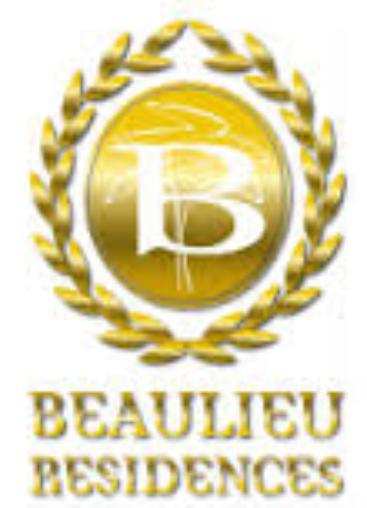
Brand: Beaulieu
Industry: Food